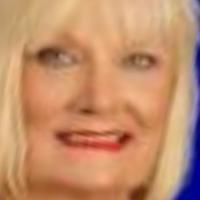
Age group: age 56-65